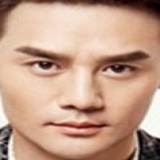
diễn viên Vương Khải